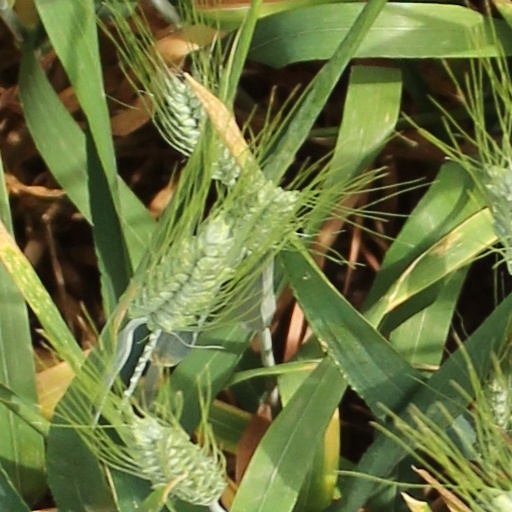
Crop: wheat